Tourism in Italy

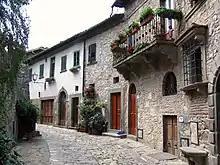
Montefioralle, Tuscany, is one of "The Most Beautiful Villages in Italy".

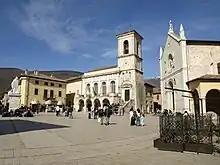
Norcia, Umbria, is one of "The Most Beautiful Villages in Italy".

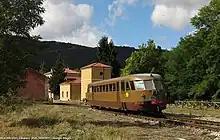
Historic train at the Cansano railway station, along the now tourist Sulmona-Castel di Sangro railway route

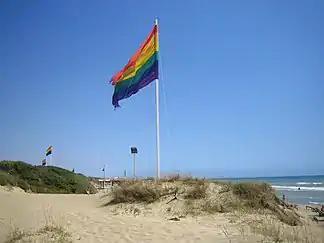
The rainbow flag flies in Capocotta, Ostia (Rome), a gay-friendly beach on the Italian Mediterranean Sea.

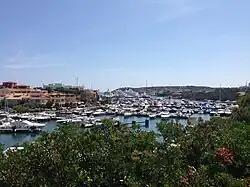
Porto Cervo, Costa Smeralda, Sardinia, in summer

Business tourism enlivens entrances to the country and constitutes a fundamental part of the sector. Businessmen who travel to Italy also take advantage of their stay to visit the country. This type includes those who use the accommodation facilities for business trips or to participate in events related to the production or marketing of various goods developed within the most disparate economic sectors. Businessmen who travel to Italy also take advantage of their stay to visit the country. By way of example, some events that attract businessmen to Italy are reported: